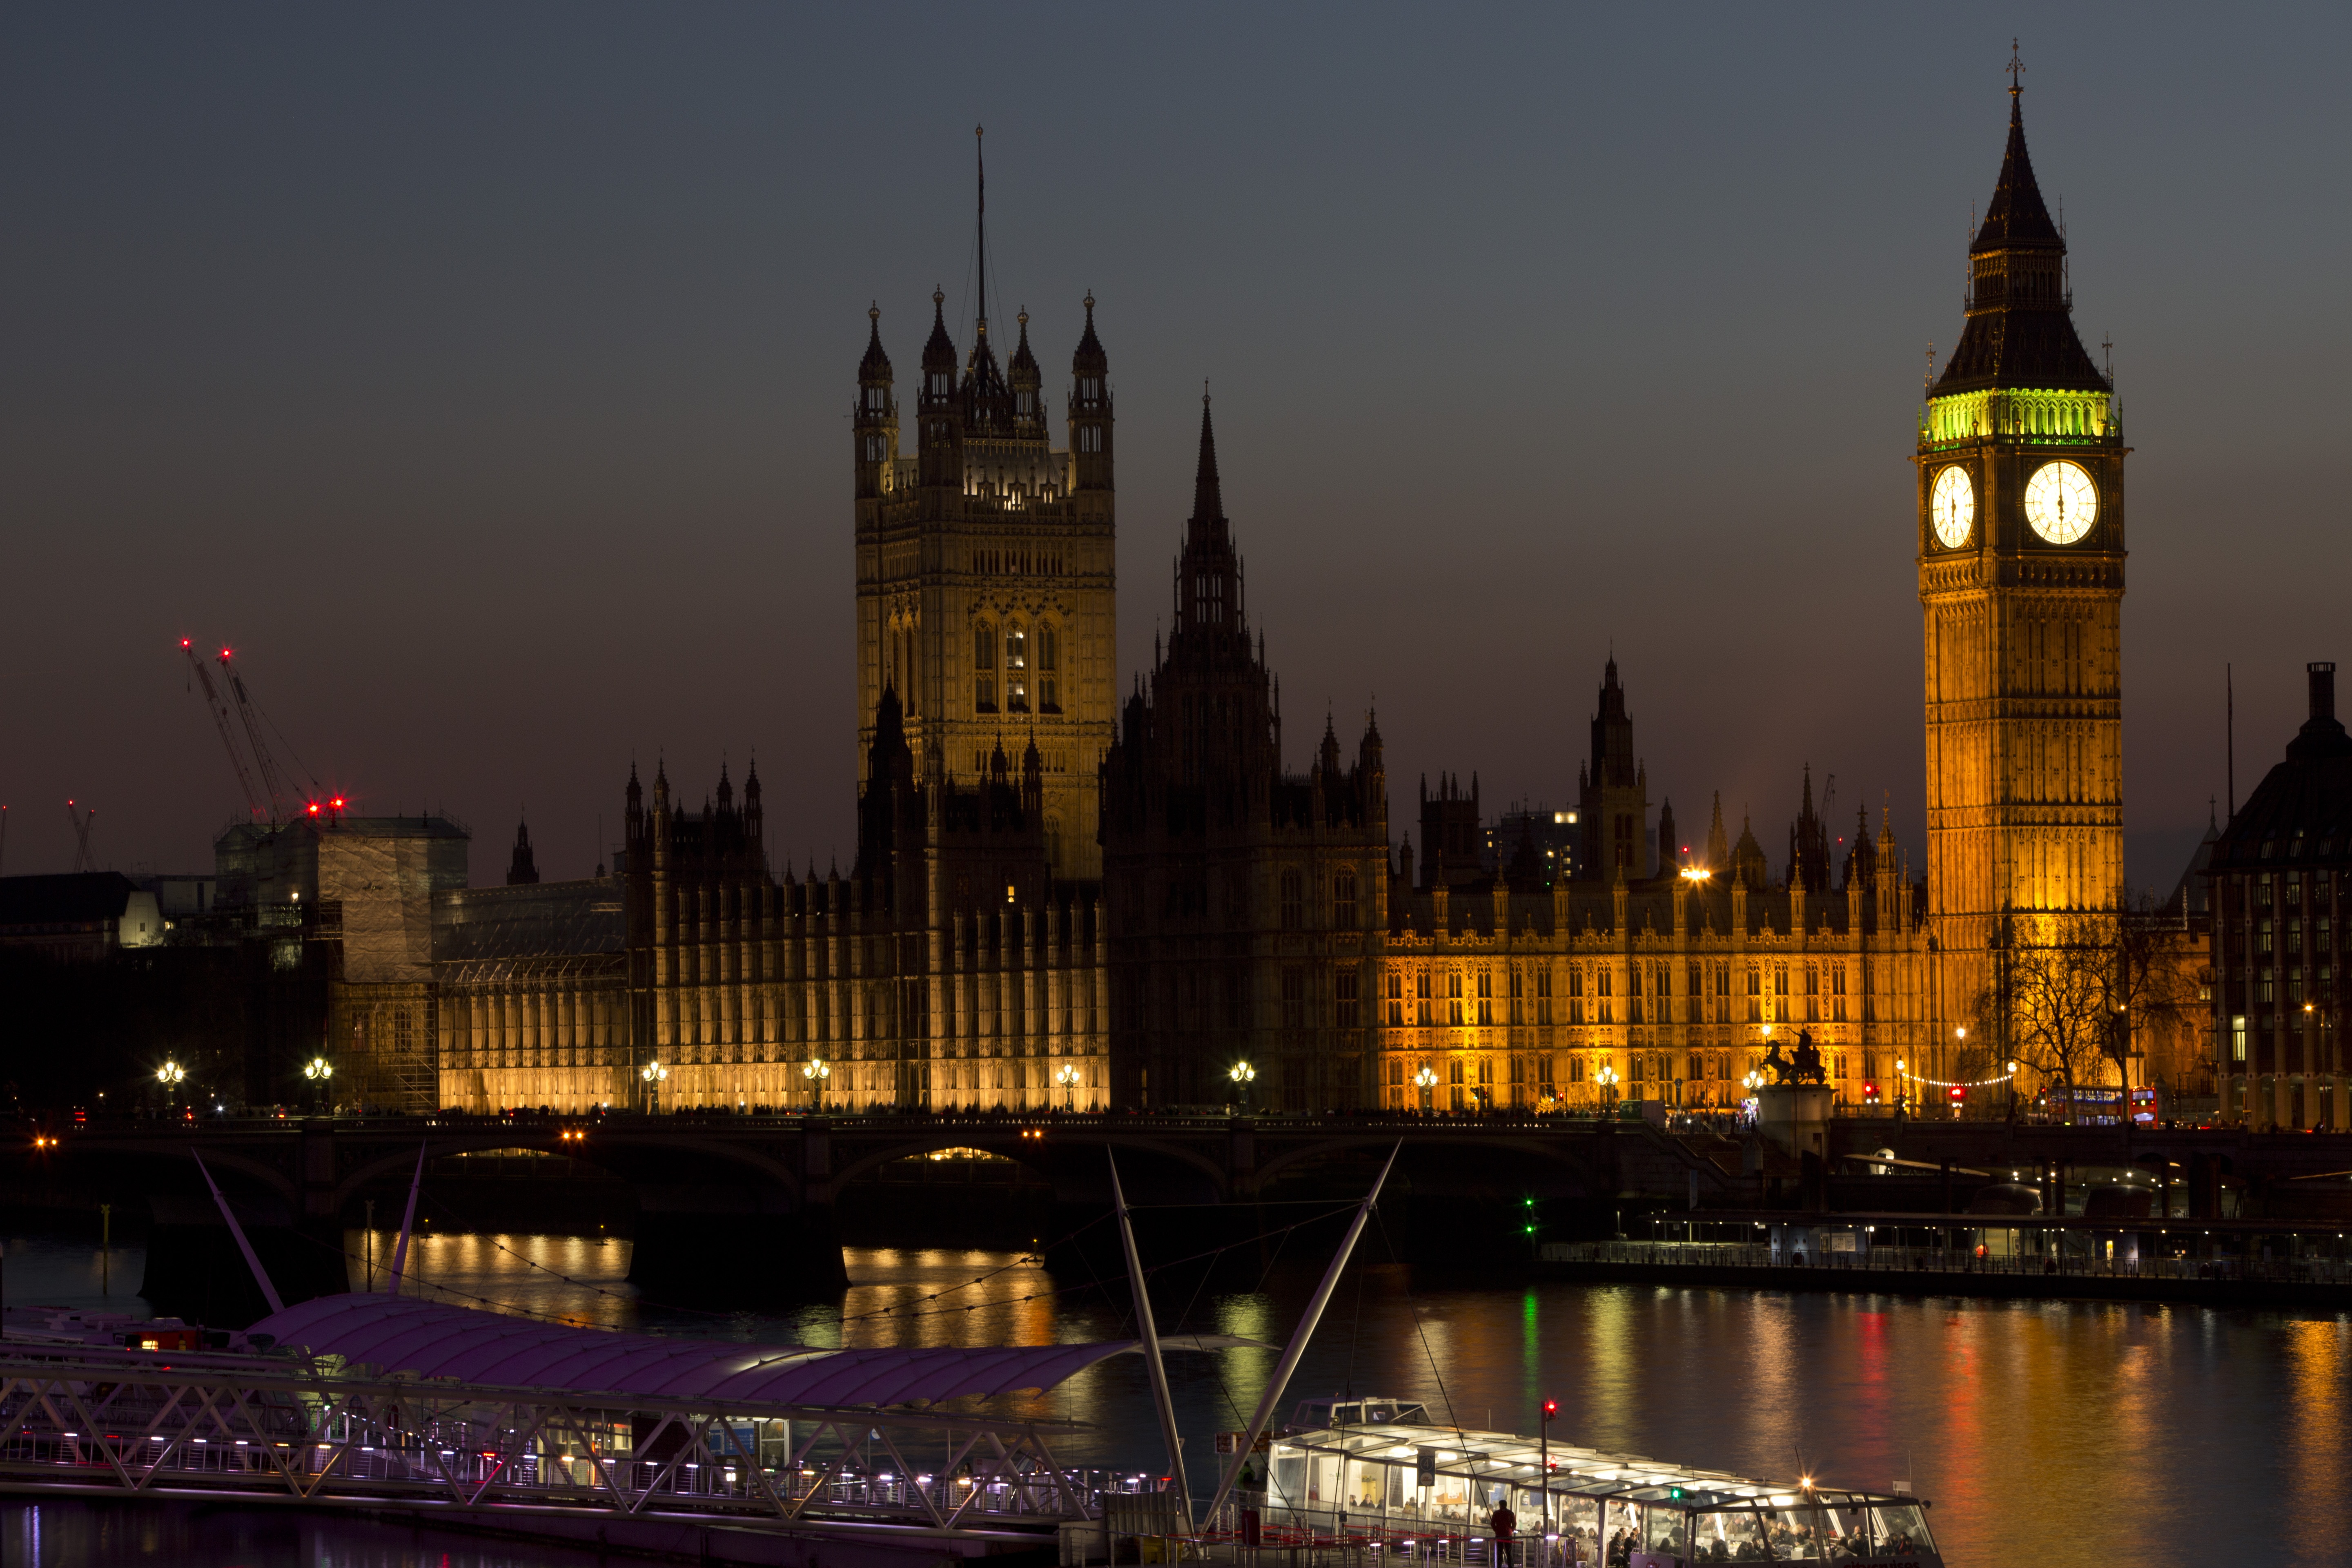
architecture, sky, boat, bridge, skyline, night, clock, dawn, city, skyscraper, river, ship, cityscape, dusk, evening, reflection, landmark, cathedral, tourism, modern, big ben, illuminated, outdoors, london, lights, buildings, tourist attraction, metropolis, tourist destination, human settlement